Olympia Centre

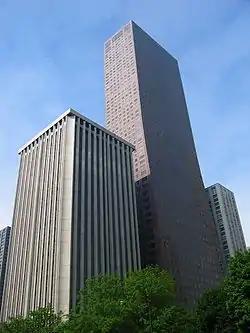
The Olympia Centre

The Olympia Centre is a skyscraper in Chicago. It is a mixed use building consisting of offices in the lower part of the building and residences in the narrower upper section. It was designed by Skidmore, Owings & Merrill, and at 725 ft (221 m) tall, with 63 floors, it is Chicago's tallest mid-block building. The exterior is Swedish granite, which was finished in Italy. Construction started in 1981, and was completed in 1986. The building's name is connected through the original developer, Olympia and York of Toronto.